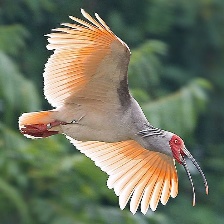
Species: ASIAN CRESTED IBIS
Scientific name: NIPPONIA NIPPON